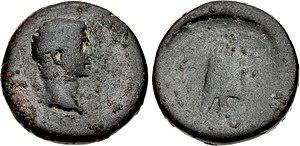
Zénon Artaxias, Artaxias III ou Ardachès III est roi d'Arménie de 18 à 34/35.